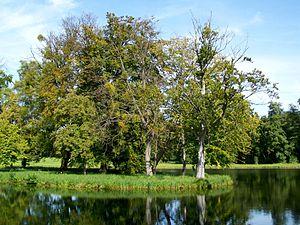
L'une des îles sur le grand étang du parc, au sud de l'abbaye.
L'ancienne abbaye de la Victoire ou abbaye Notre-Dame-de-la-Victoire-lès-Senlis est une abbaye de chanoines réguliers, située sur le territoire de la commune de Senlis, à 2,5 km au sud-est du centre-ville. L'abbaye est accessible à la fois par la D 330 en direction de Nanteuil-le-Haudouin et par un chemin rural depuis le hameau de Villemétrie, qui se trouve entre Senlis et l'abbaye.